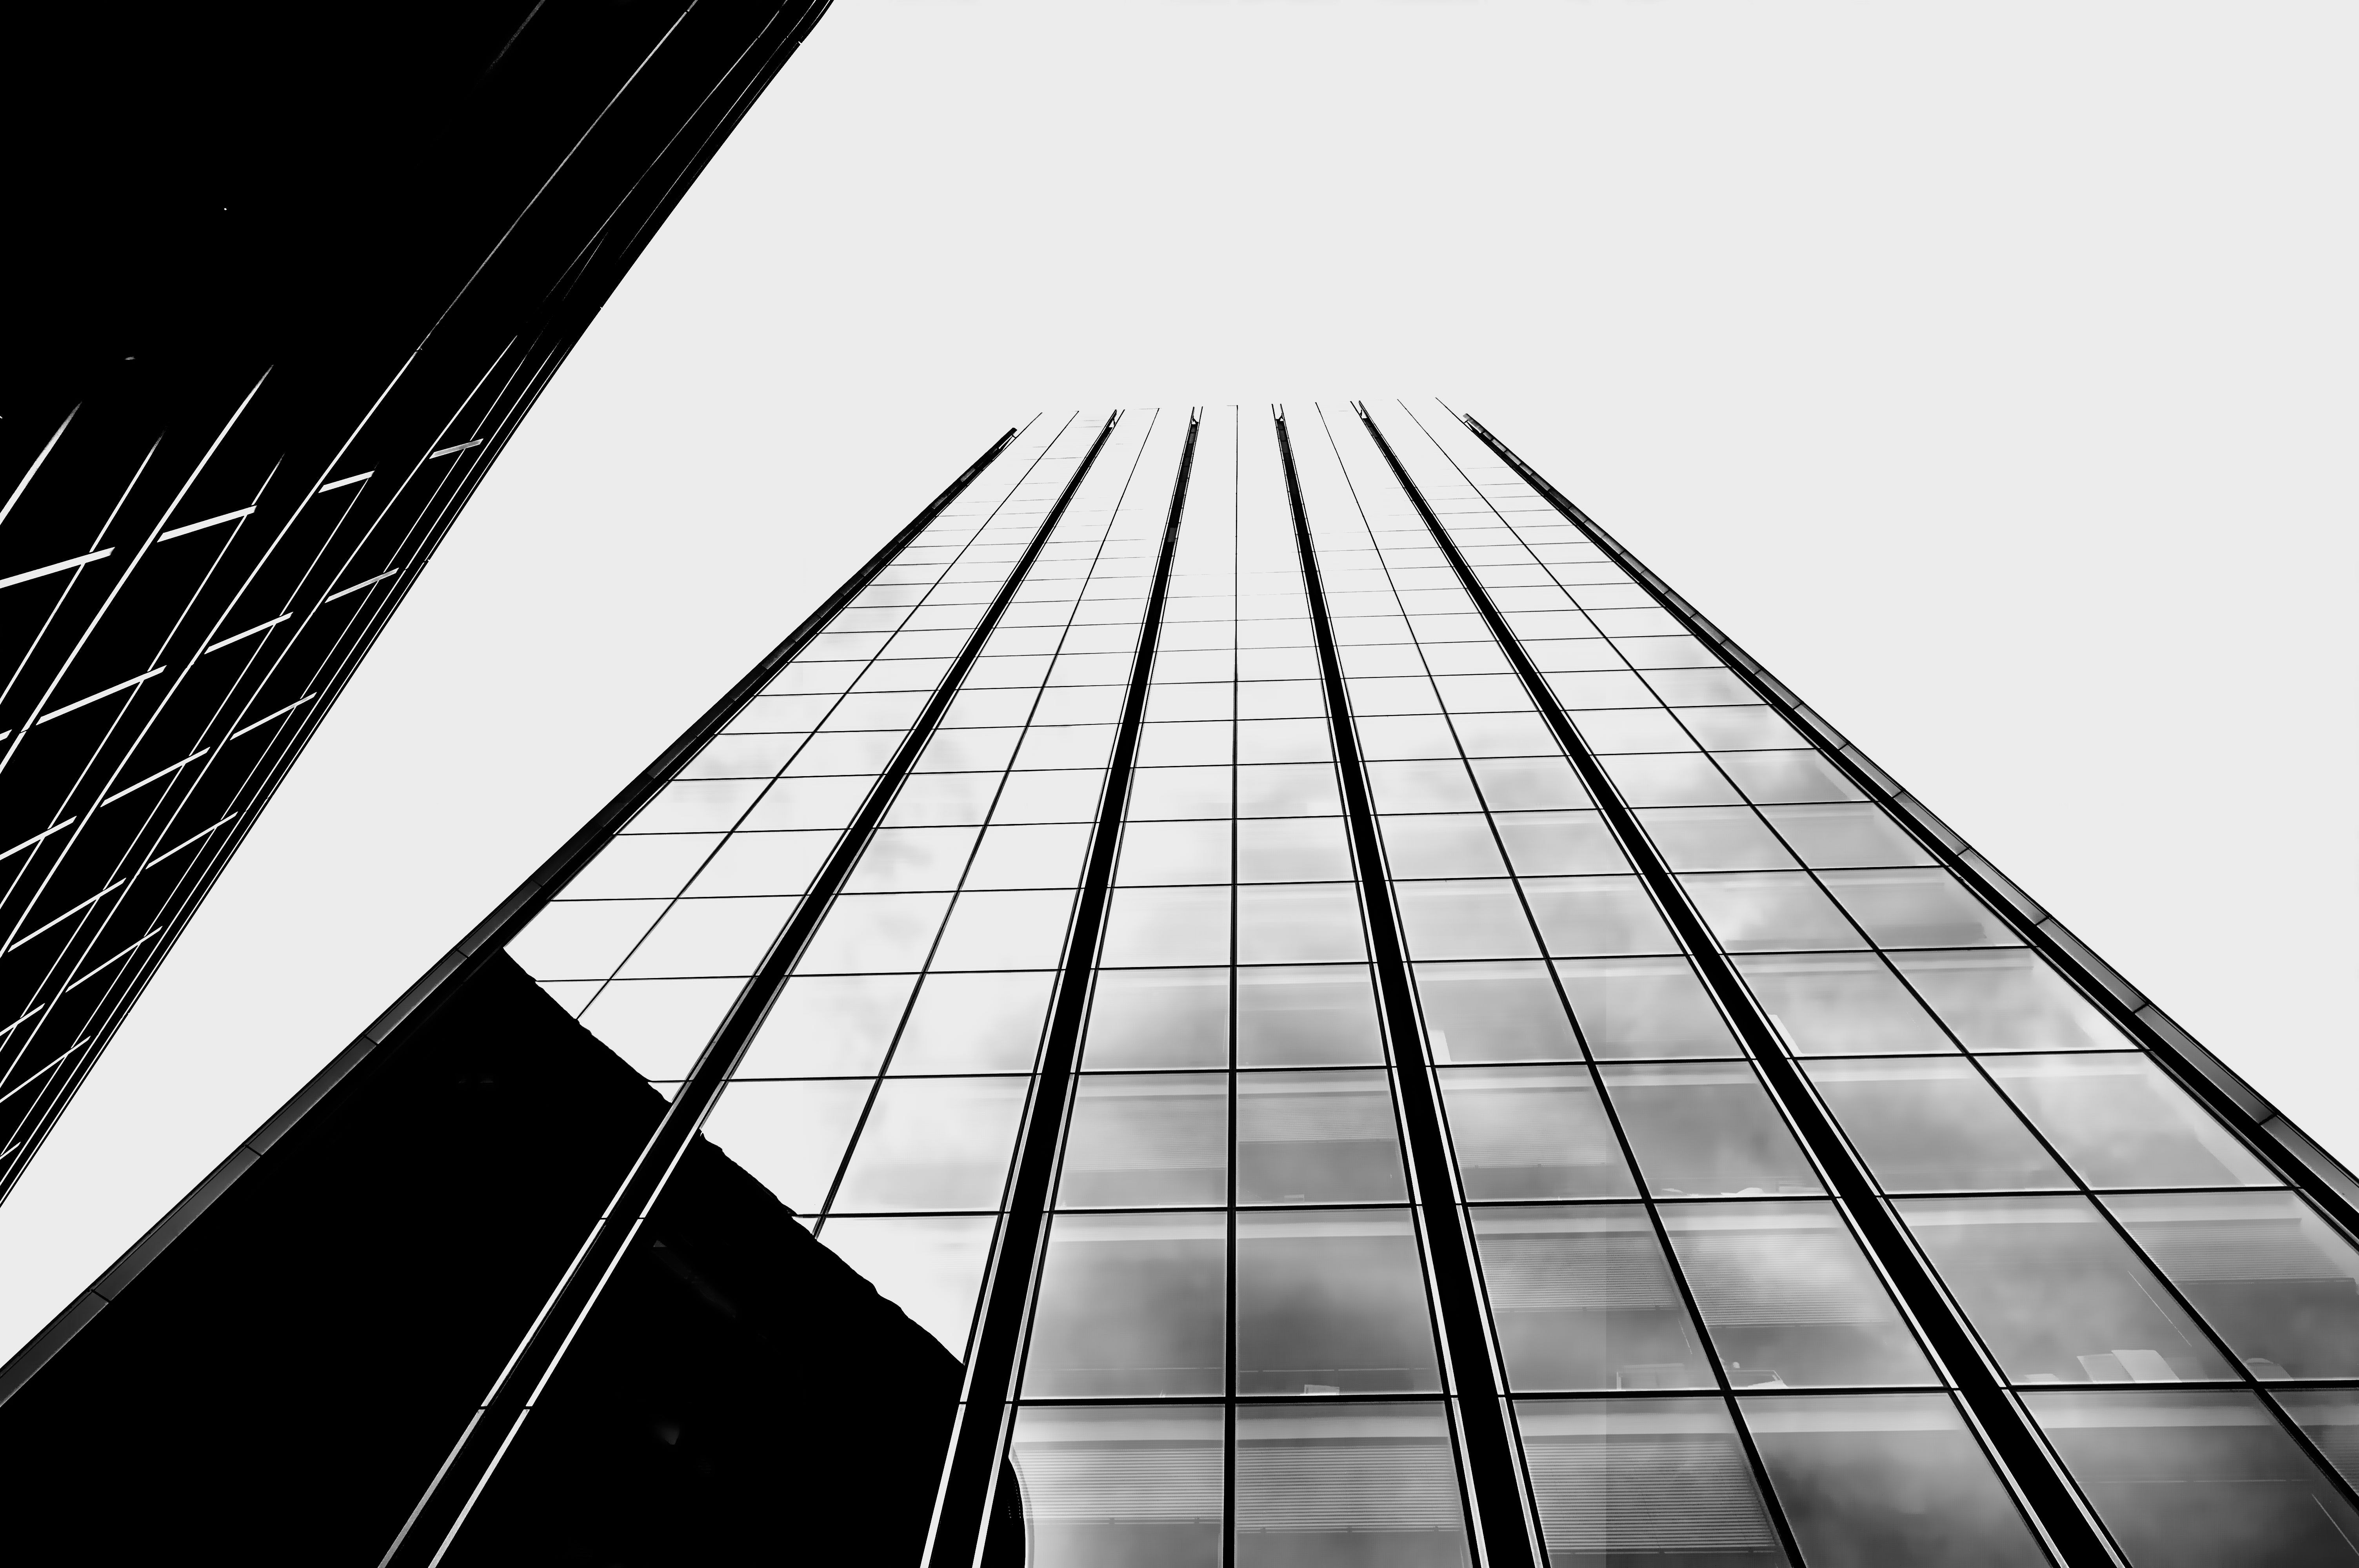
white, black and white, black, skyscraper, architecture, monochrome, monochrome photography, line, sky, urban area, symmetry, tower block, building, tower, city, photography, stock photography, parallel, style, Tints and shades, commercial building